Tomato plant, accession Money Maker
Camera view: vertical (180 deg); turntable rotation: 270 degrees
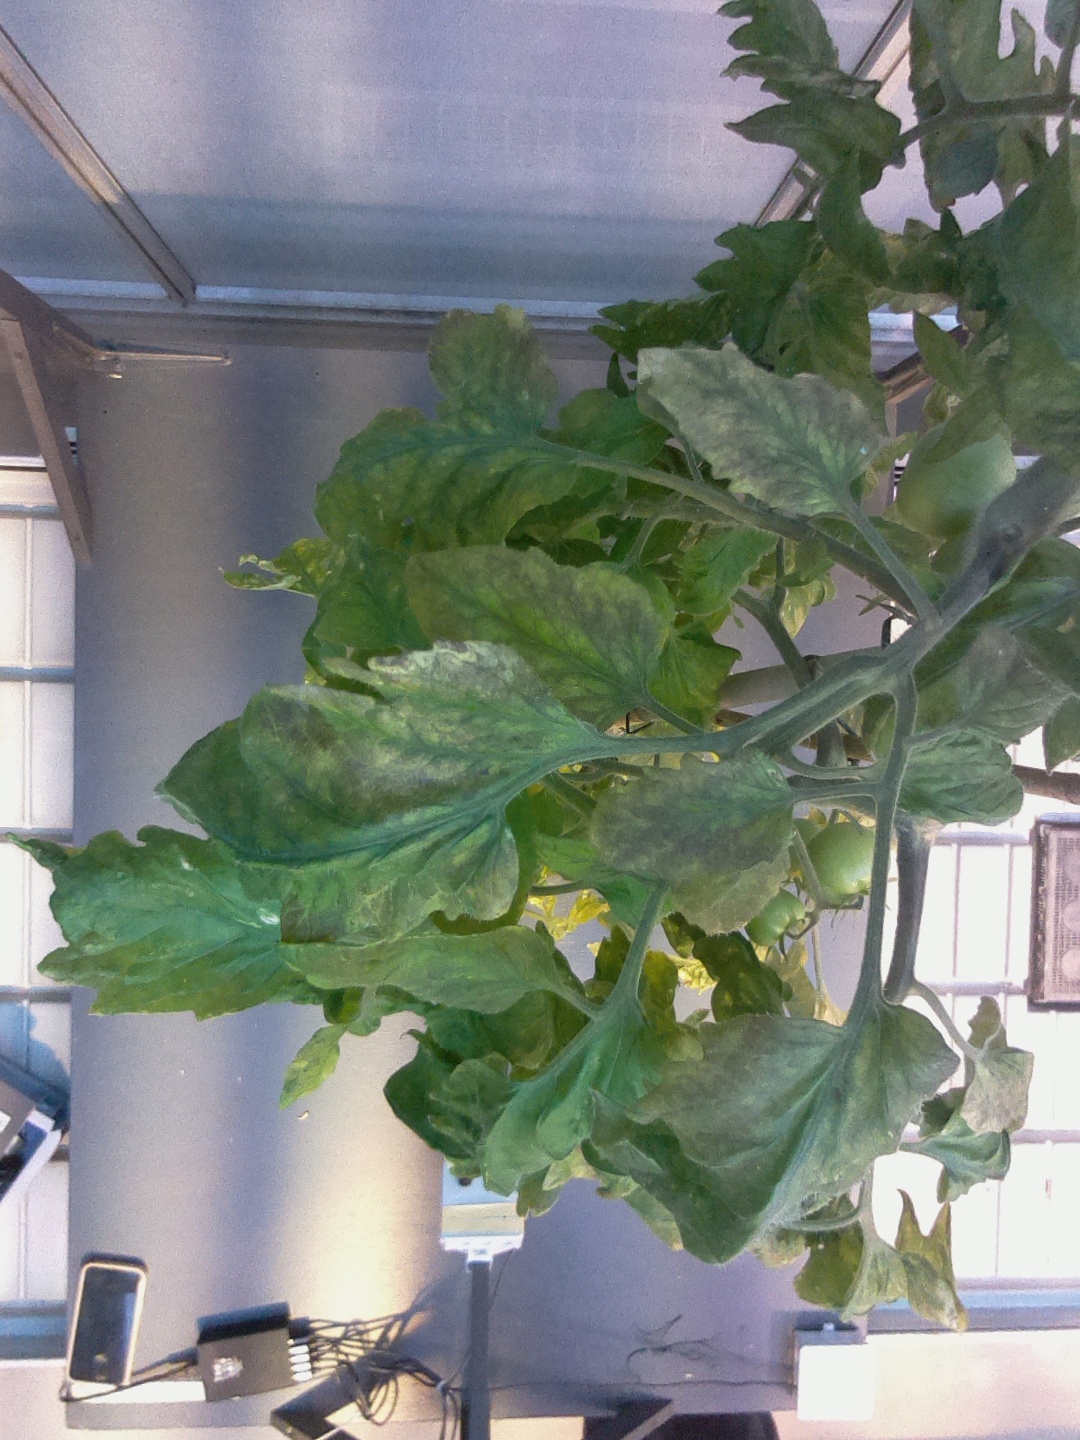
BBCH growth stage 79: 90% -100% of final fruit size